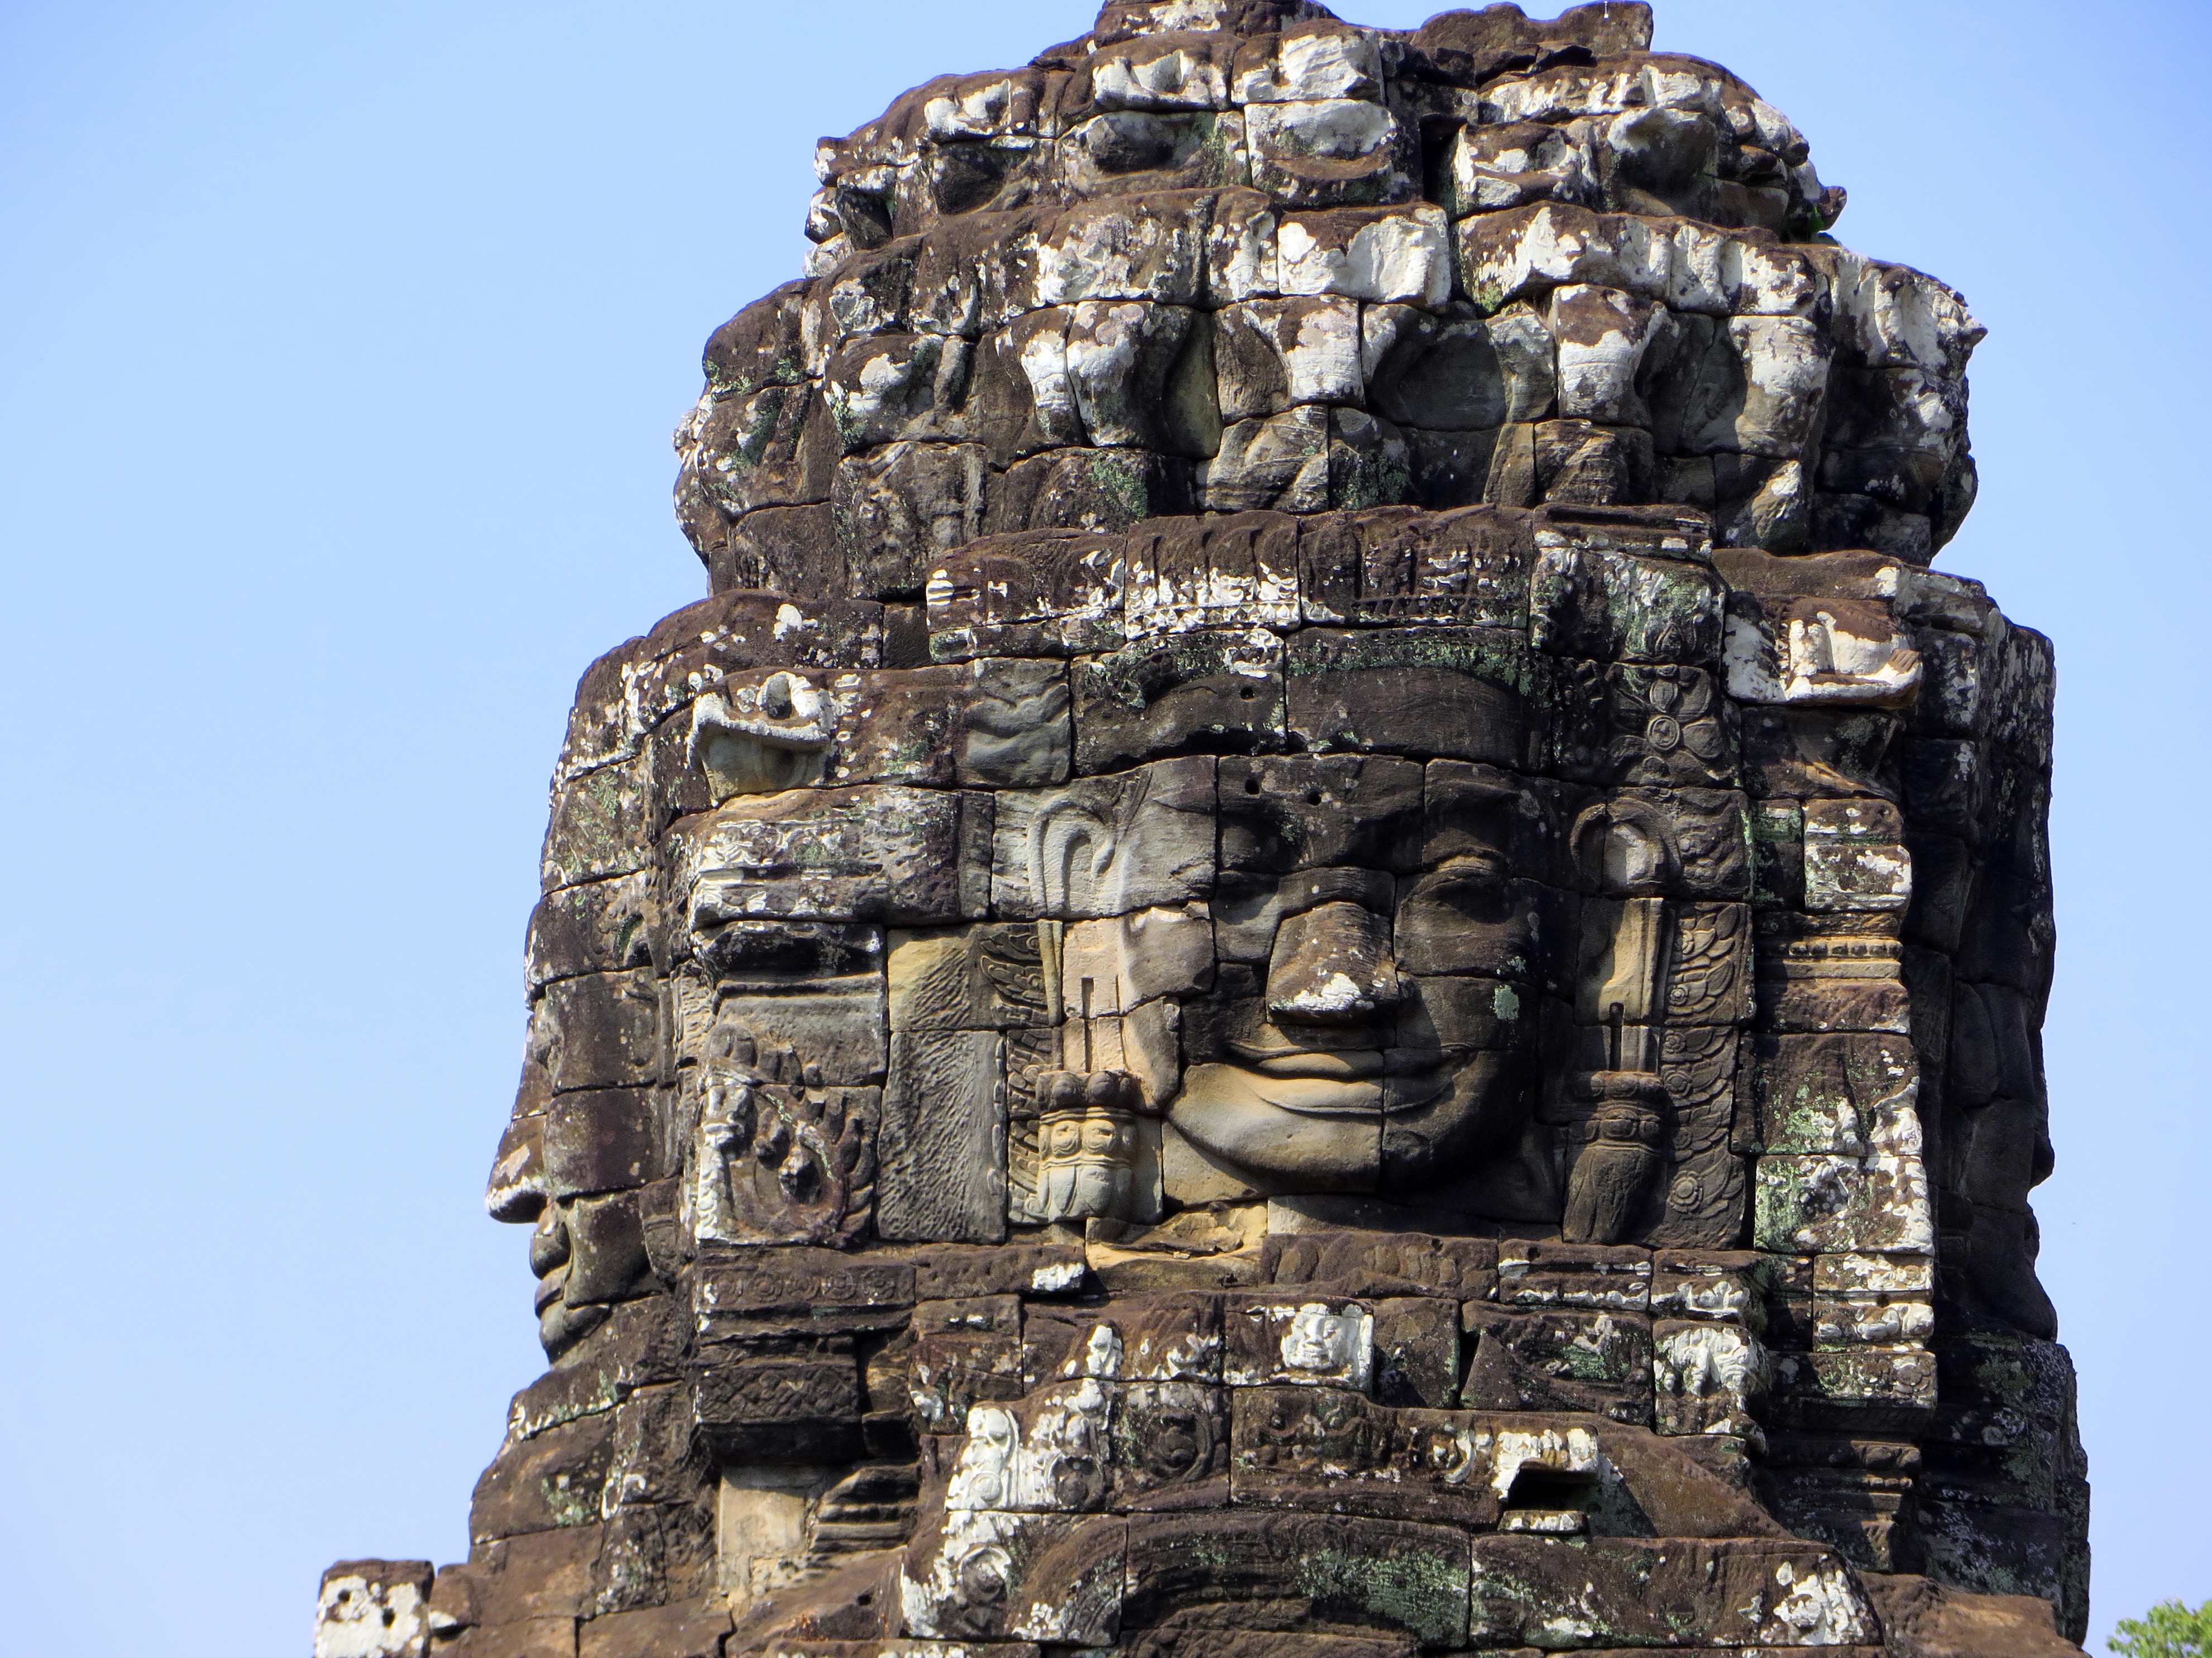
rock, monument, statue, tower, religion, landmark, smile, place of worship, face, sculpture, art, temple, ruins, cambodia, carving, monolith, angkor, archaeological site, stone carving, unesco world heritage site, bayon, hindu temple, historic site, ancient history, maya civilization